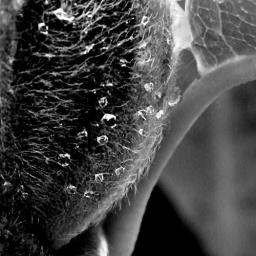
Flower in black and white - Dances